2012–13 Calgary Flames season

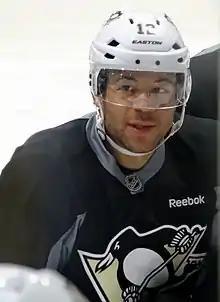
Upper body of a man looking to his right. He is in a black jersey with a stylized penguin logo on his chest and is wearing a white helmet with a visor.

The Flames simultaneously had two extended streaks in the middle part of the season, as they won eight consecutive games at home, but suffered their ninth consecutive road loss in a 5–2 defeat at the hands of the Columbus Blue Jackets on March 22 and fell out of playoff contention. As the trade deadline approached, national media outlets reported that Iginla, who had a clause in his contract preventing the Flames from moving him to another team without his permission, had given the organization a list of four teams to which he would accept a trade: the Chicago Blackhawks, Los Angeles Kings, Boston Bruins or Pittsburgh Penguins. Amidst the trade rumours, Iginla scored the game-winning goal in what was ultimately his last home game as a Flame, a 3–2 victory over the St. Louis Blues on March 24.